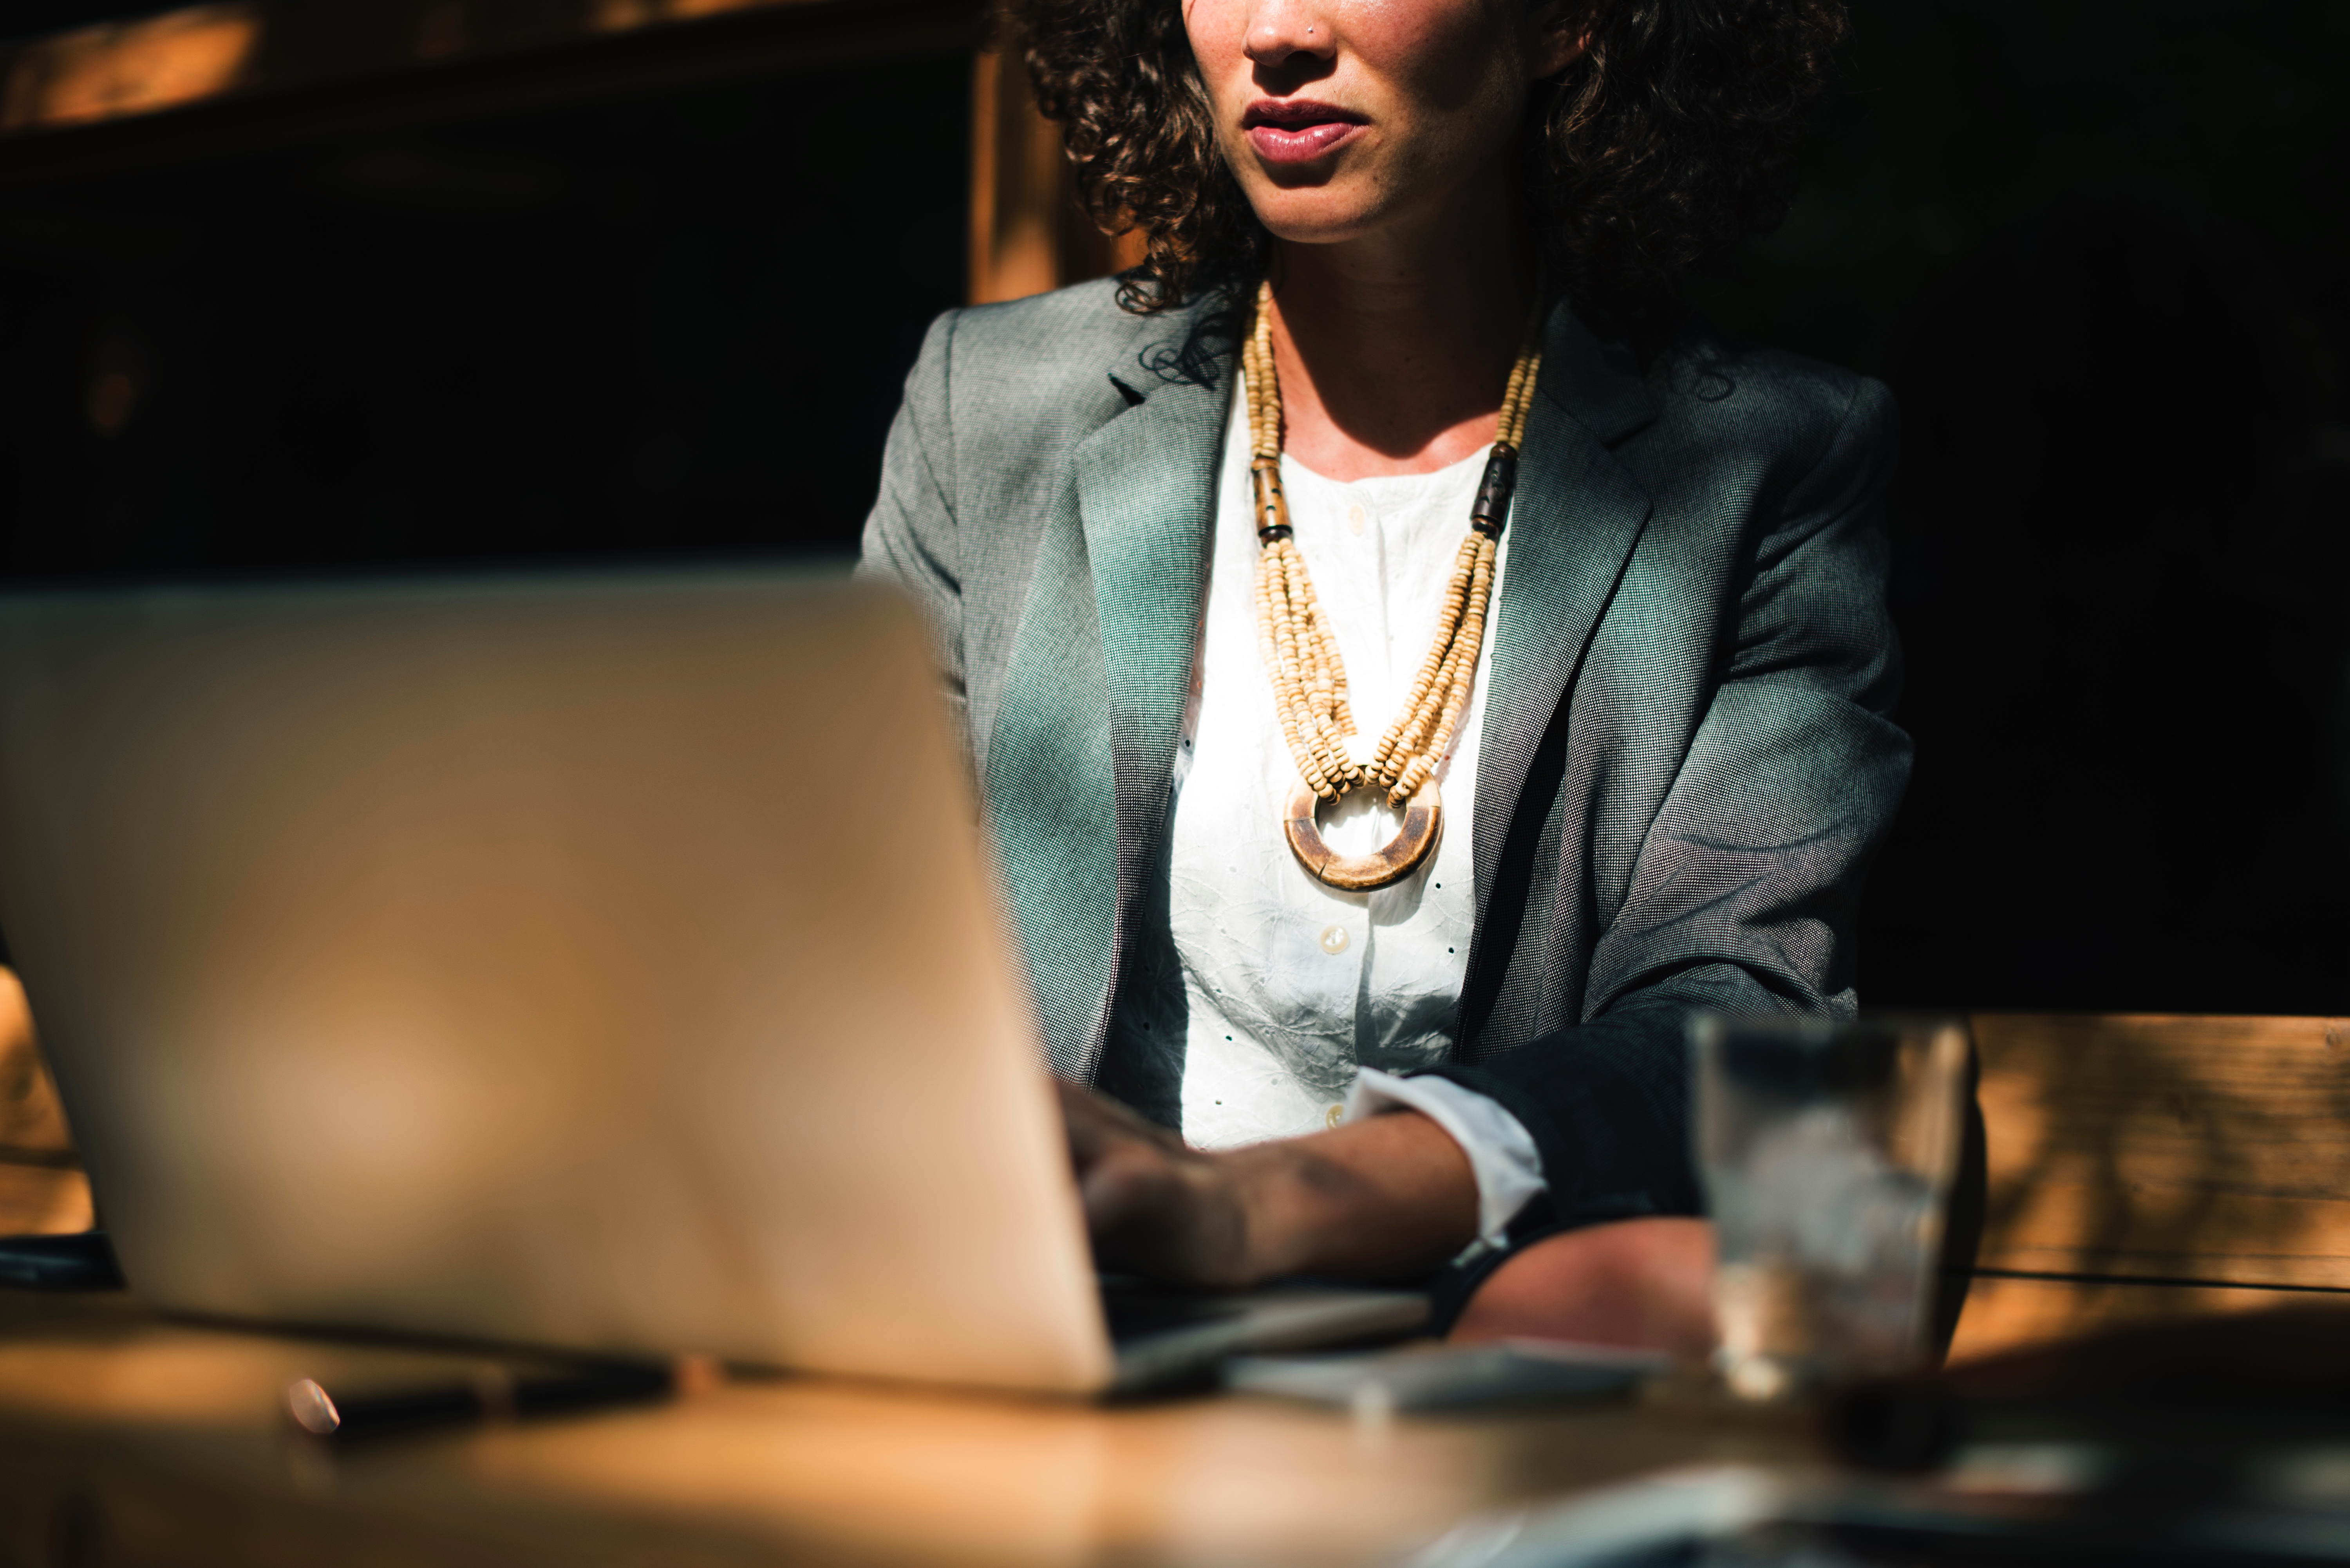
person, sitting, fashion, conversation, glasses